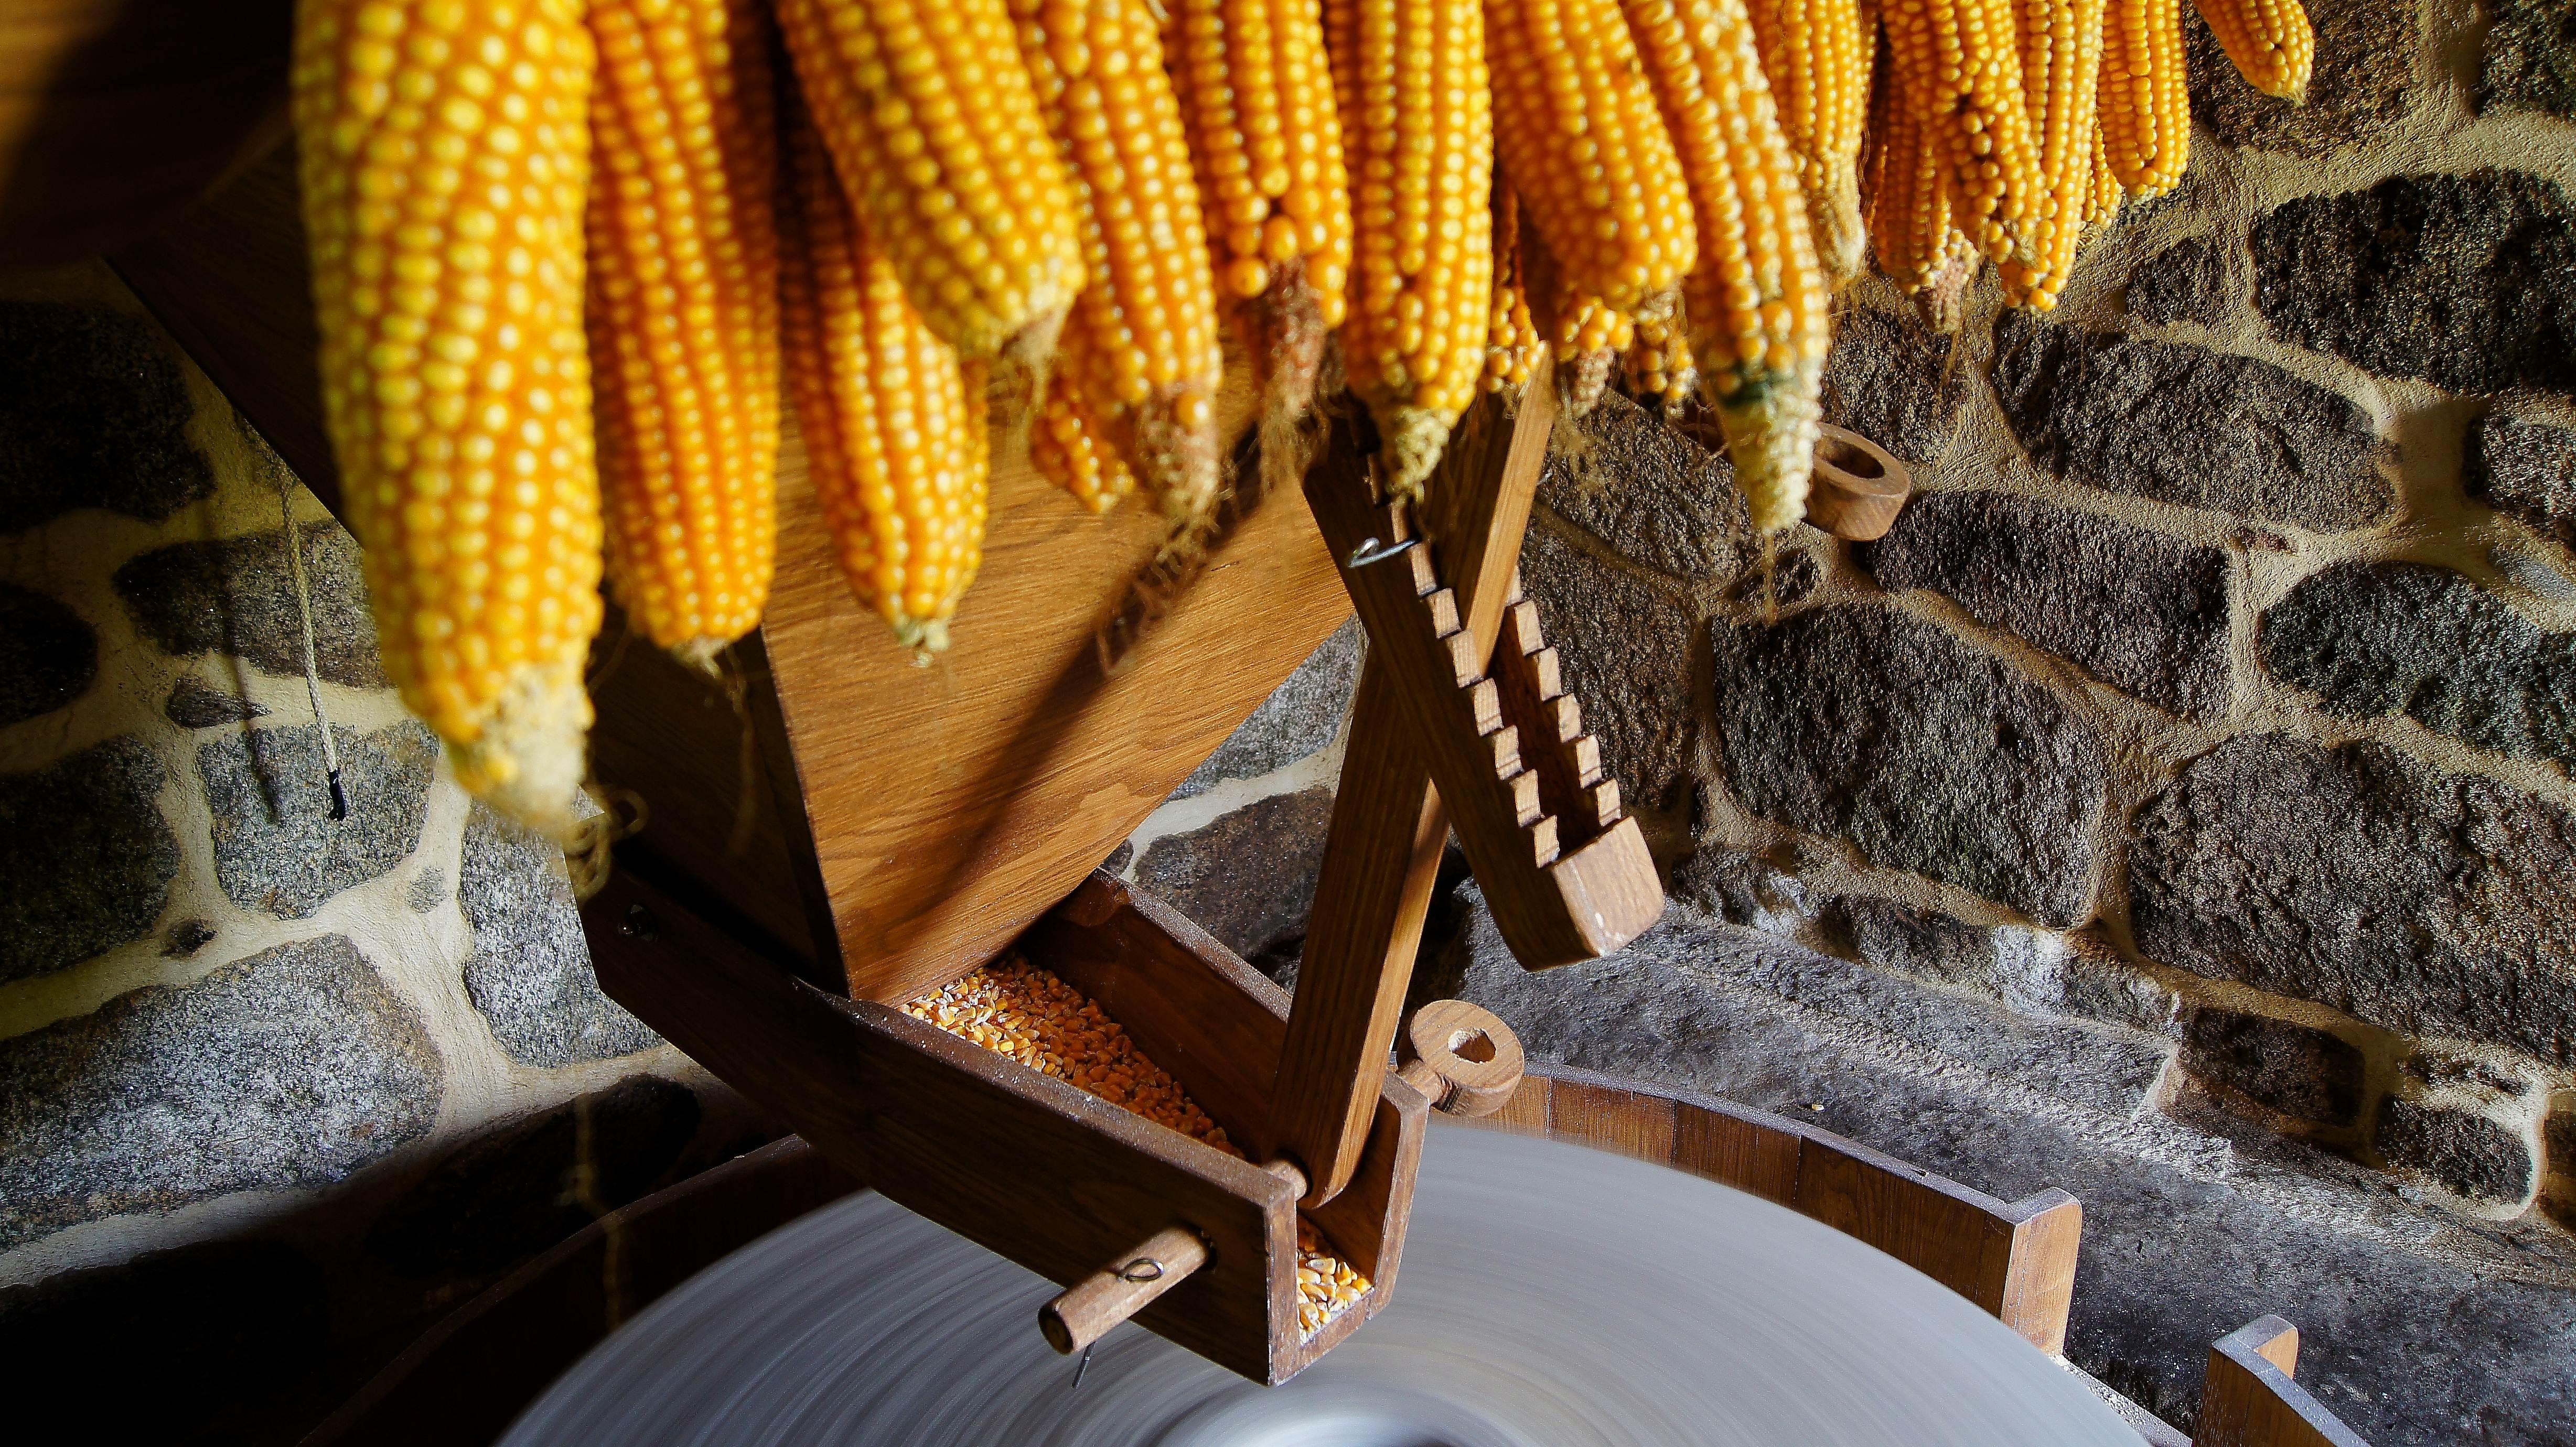
food, cuisine, spain, temple, galicia, pontevedra, carving, espana, varios, some, alama, festadosespantallos, osespantallos, asociaci nculturalr obarbeira